Gordon Bunshaft

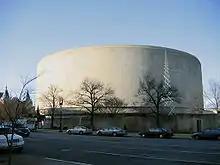
Exterior of the Hirshhorn Museum, facing Independence Avenue

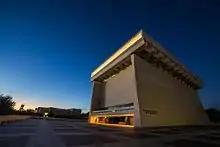
The LBJ Presidential Library in Austin, Texas

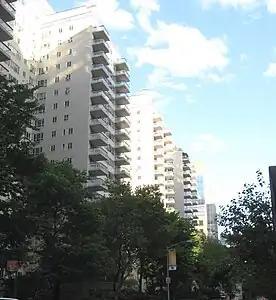
Manhattan House on the Upper East Side

Bunshaft's biography page on the Pritzker Prize website lauds the architect for "opening a whole new era of skyscraper design with his first major design project in 1952, the 24-story Lever House in New York."